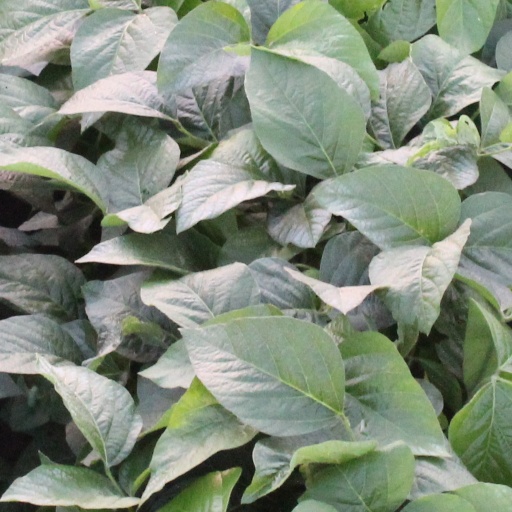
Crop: soybean